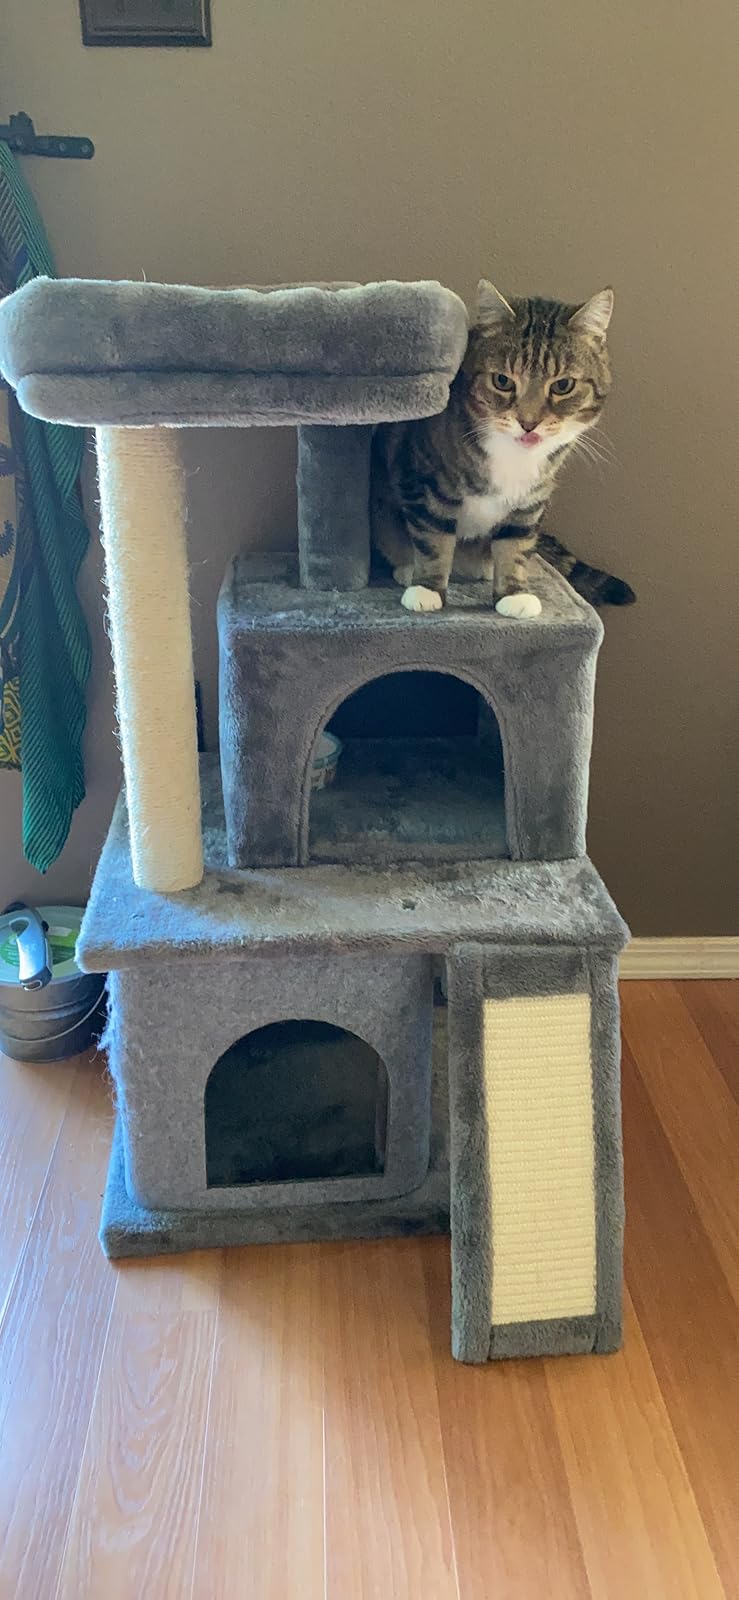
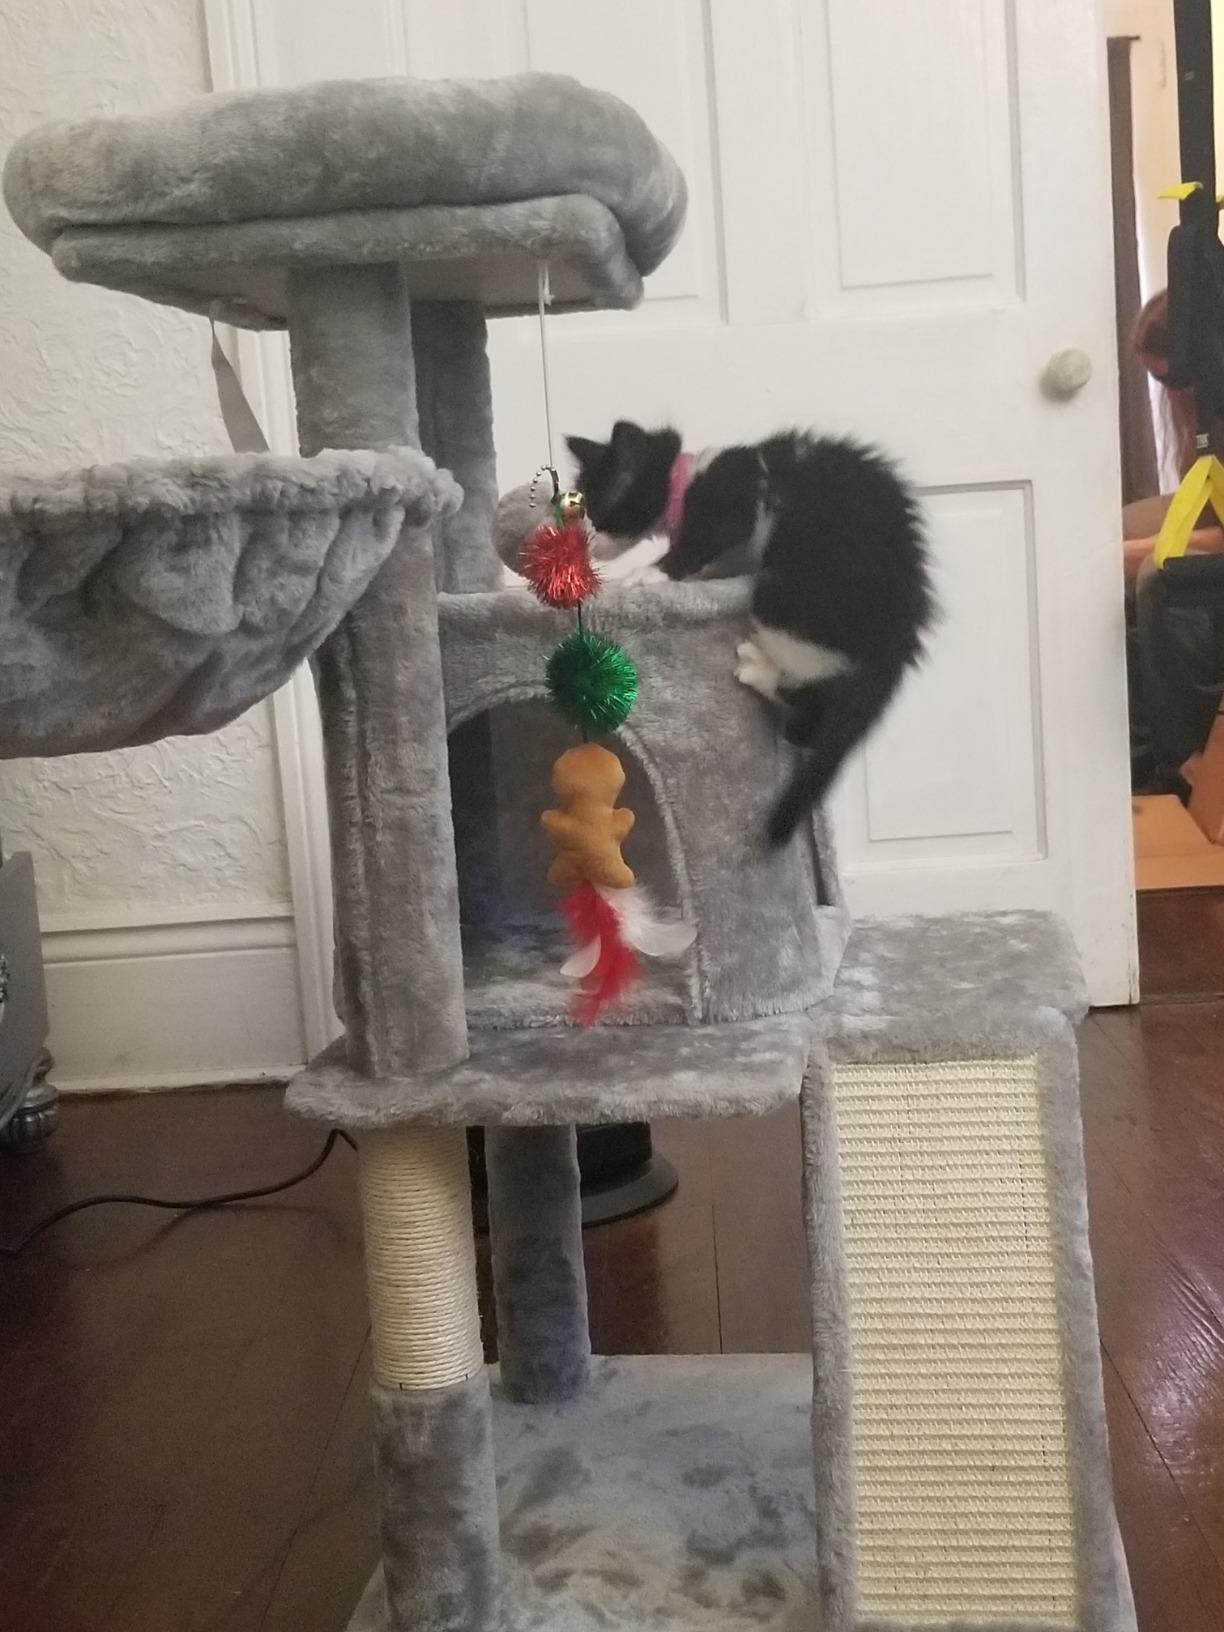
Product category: items_cat tree
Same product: no